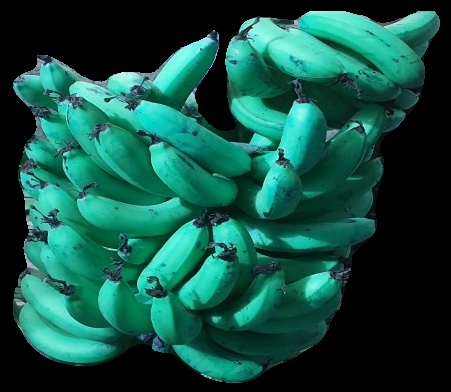
Variety: pachbale
Grade: grade3